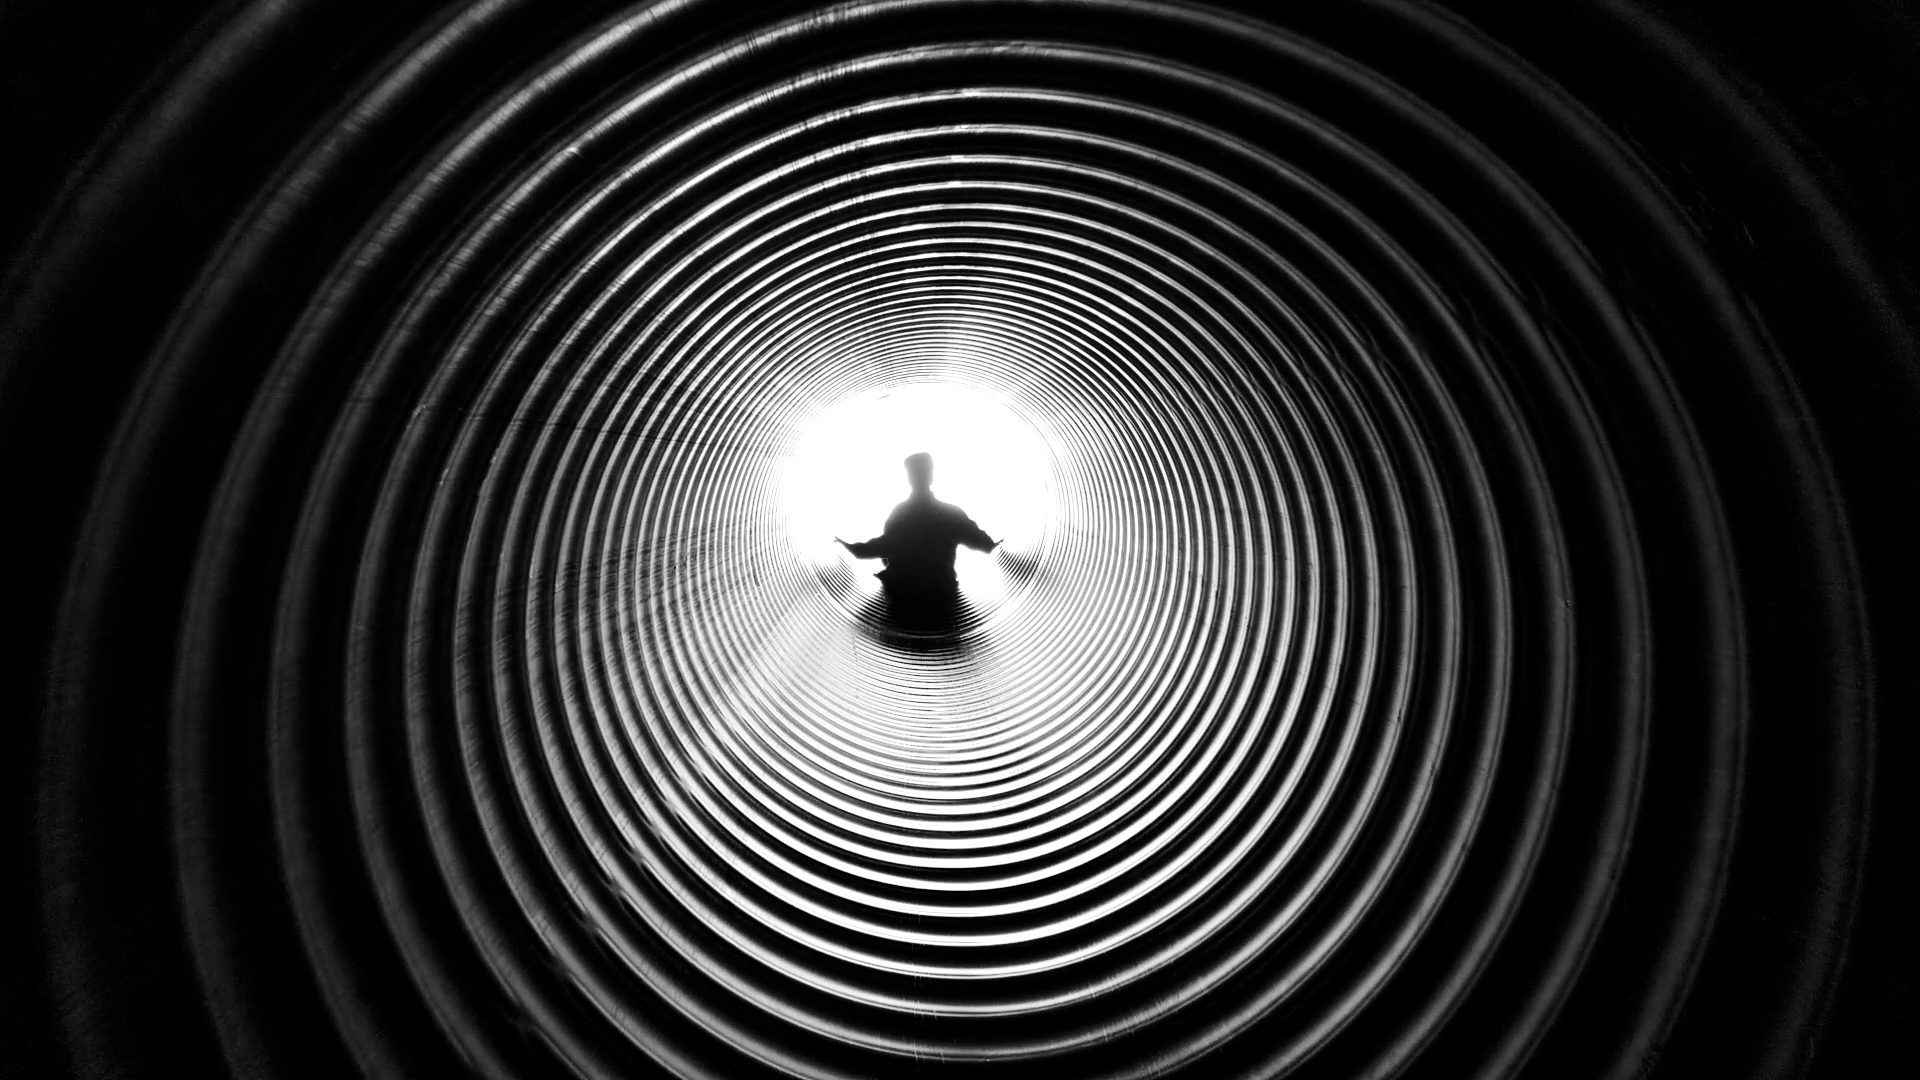
silhouette, person, light, black and white, photography, spiral, perspective, tunnel, dark, pattern, line, darkness, black, monochrome, circle, design, symmetry, sphere, shape, monochrome photography